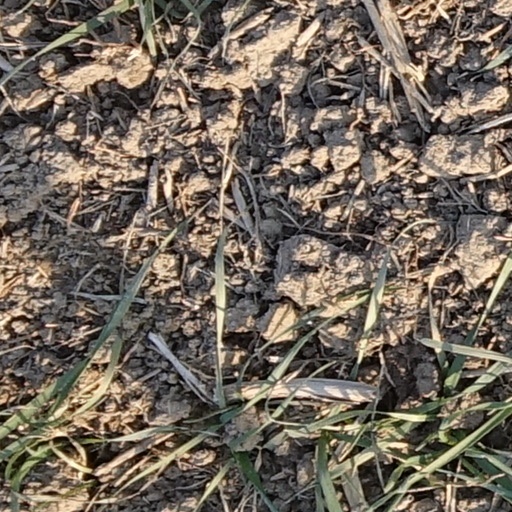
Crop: wheat